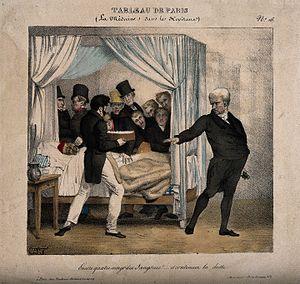
François Joseph Victor Broussais, né à Saint-Malo le 14 décembre 1772 et mort à Vitry-sur-Seine le 17 novembre 1838, est un médecin et chirurgien français de la Révolution et de l'Empire, connu un moment comme « l'empereur de la médecine » sous la Restauration. Il est l'auteur d'une nouvelle doctrine médicale, triomphale de son vivant, abandonnée après sa mort, le « système de Broussais ».
L'hirudothérapie est une thérapie utilisant des sangsues en médecine. Elle est pratiquée depuis plus de deux millénaires. De nos jours, on utilise cette méthode en médecine conventionnelle essentiellement pour la chirurgie esthétique, dont les bénéfices pour certaines opérations ont été prouvés, tandis qu'un certain nombre de thérapeutes non conventionnels proposent son usage pour plusieurs affections sans que cela soit nécessairement étayé par des essais cliniques.